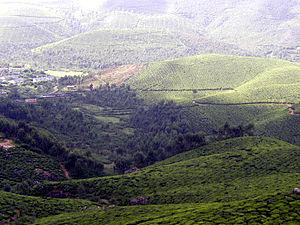
Le Kerala ou Kérala est un État indien. La langue principale est le malayalam qui fait partie des langues dravidiennes, famille linguistique dominante en Inde du Sud. Le gentilé propre au Kerala est Malayalee.